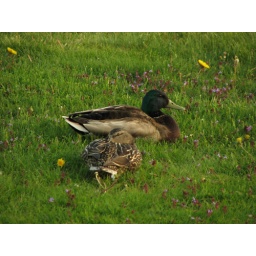
A male and female Mallard Duck lie in the grass on Smiling Hill at the Smiling Hill Farm in Westbrook